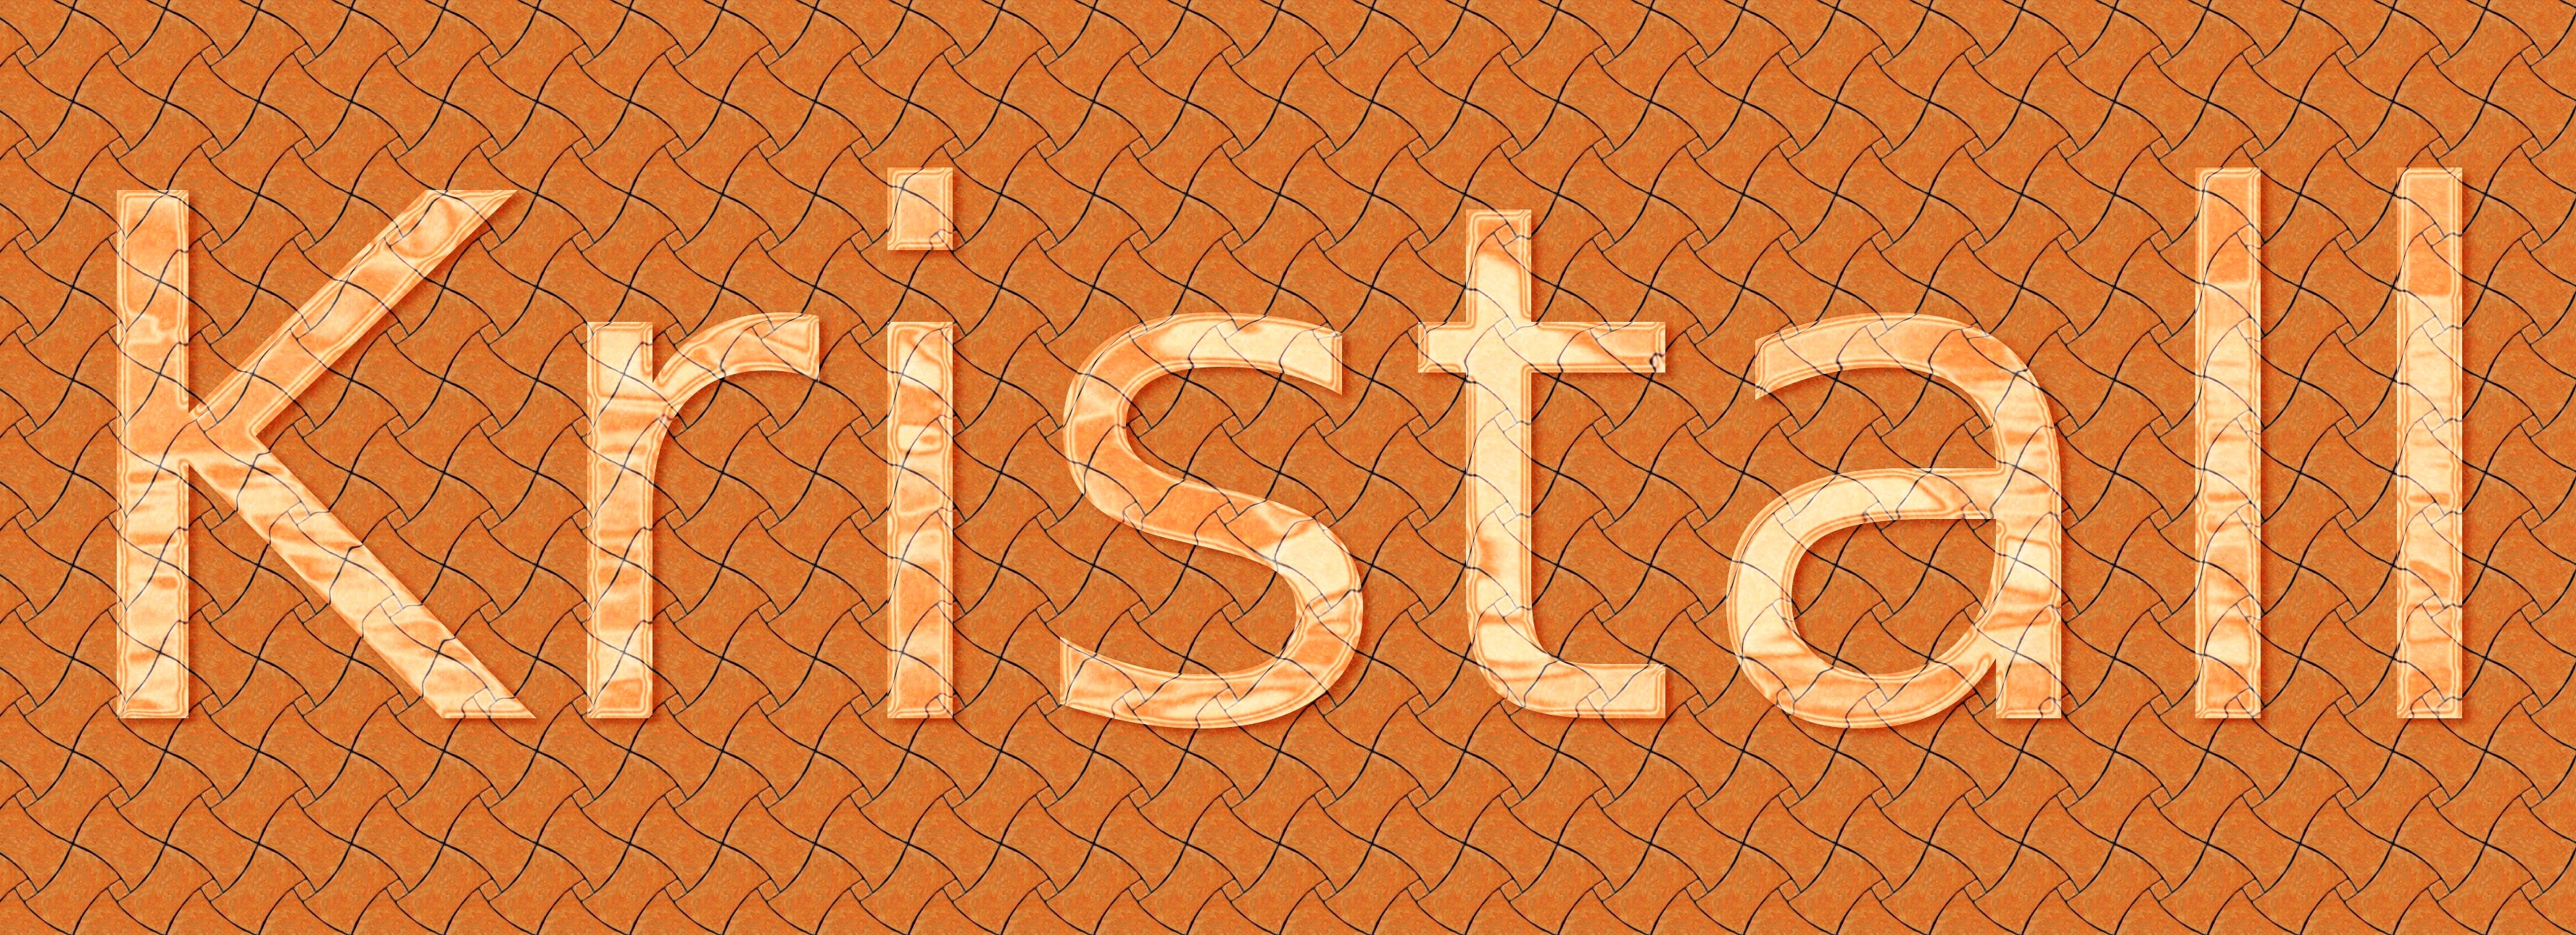
number, orange, brick, note, brand, font, text, crystal, gloss, leave